Lee Stringer

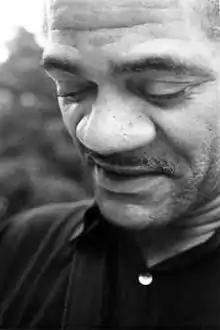
Lee Stringer, June, 2004, in New Orleans, Louisiana

Lee Stringer is an American writer who lived unhoused with a substance use disorder in New York City from the early 1980s until the mid-1990s. He is a former editor and columnist of "Street News". His essays and articles have appeared in a variety of publications, including "The Nation", "The New York Times", and "Newsday". He currently lives in Mamaroneck, New York. He is the author of "Sleepaway School" and "Grand Central Winter: Stories from the Street". Stringer also took part in a discussion on writing with Kurt Vonnegut for a book entitled "Like Shaking Hands With God". Stringer was a winner of the Doe Fund 2nd Annual Murray Kempton Award in 1998, and "Grand Central Winter: Stories from the Street" was a New York Times Book Review Notable Book that same year. "Grand Central Winter: Stories from the Street" was also nominated for a Quality Paperback Book Club New Voices Award.